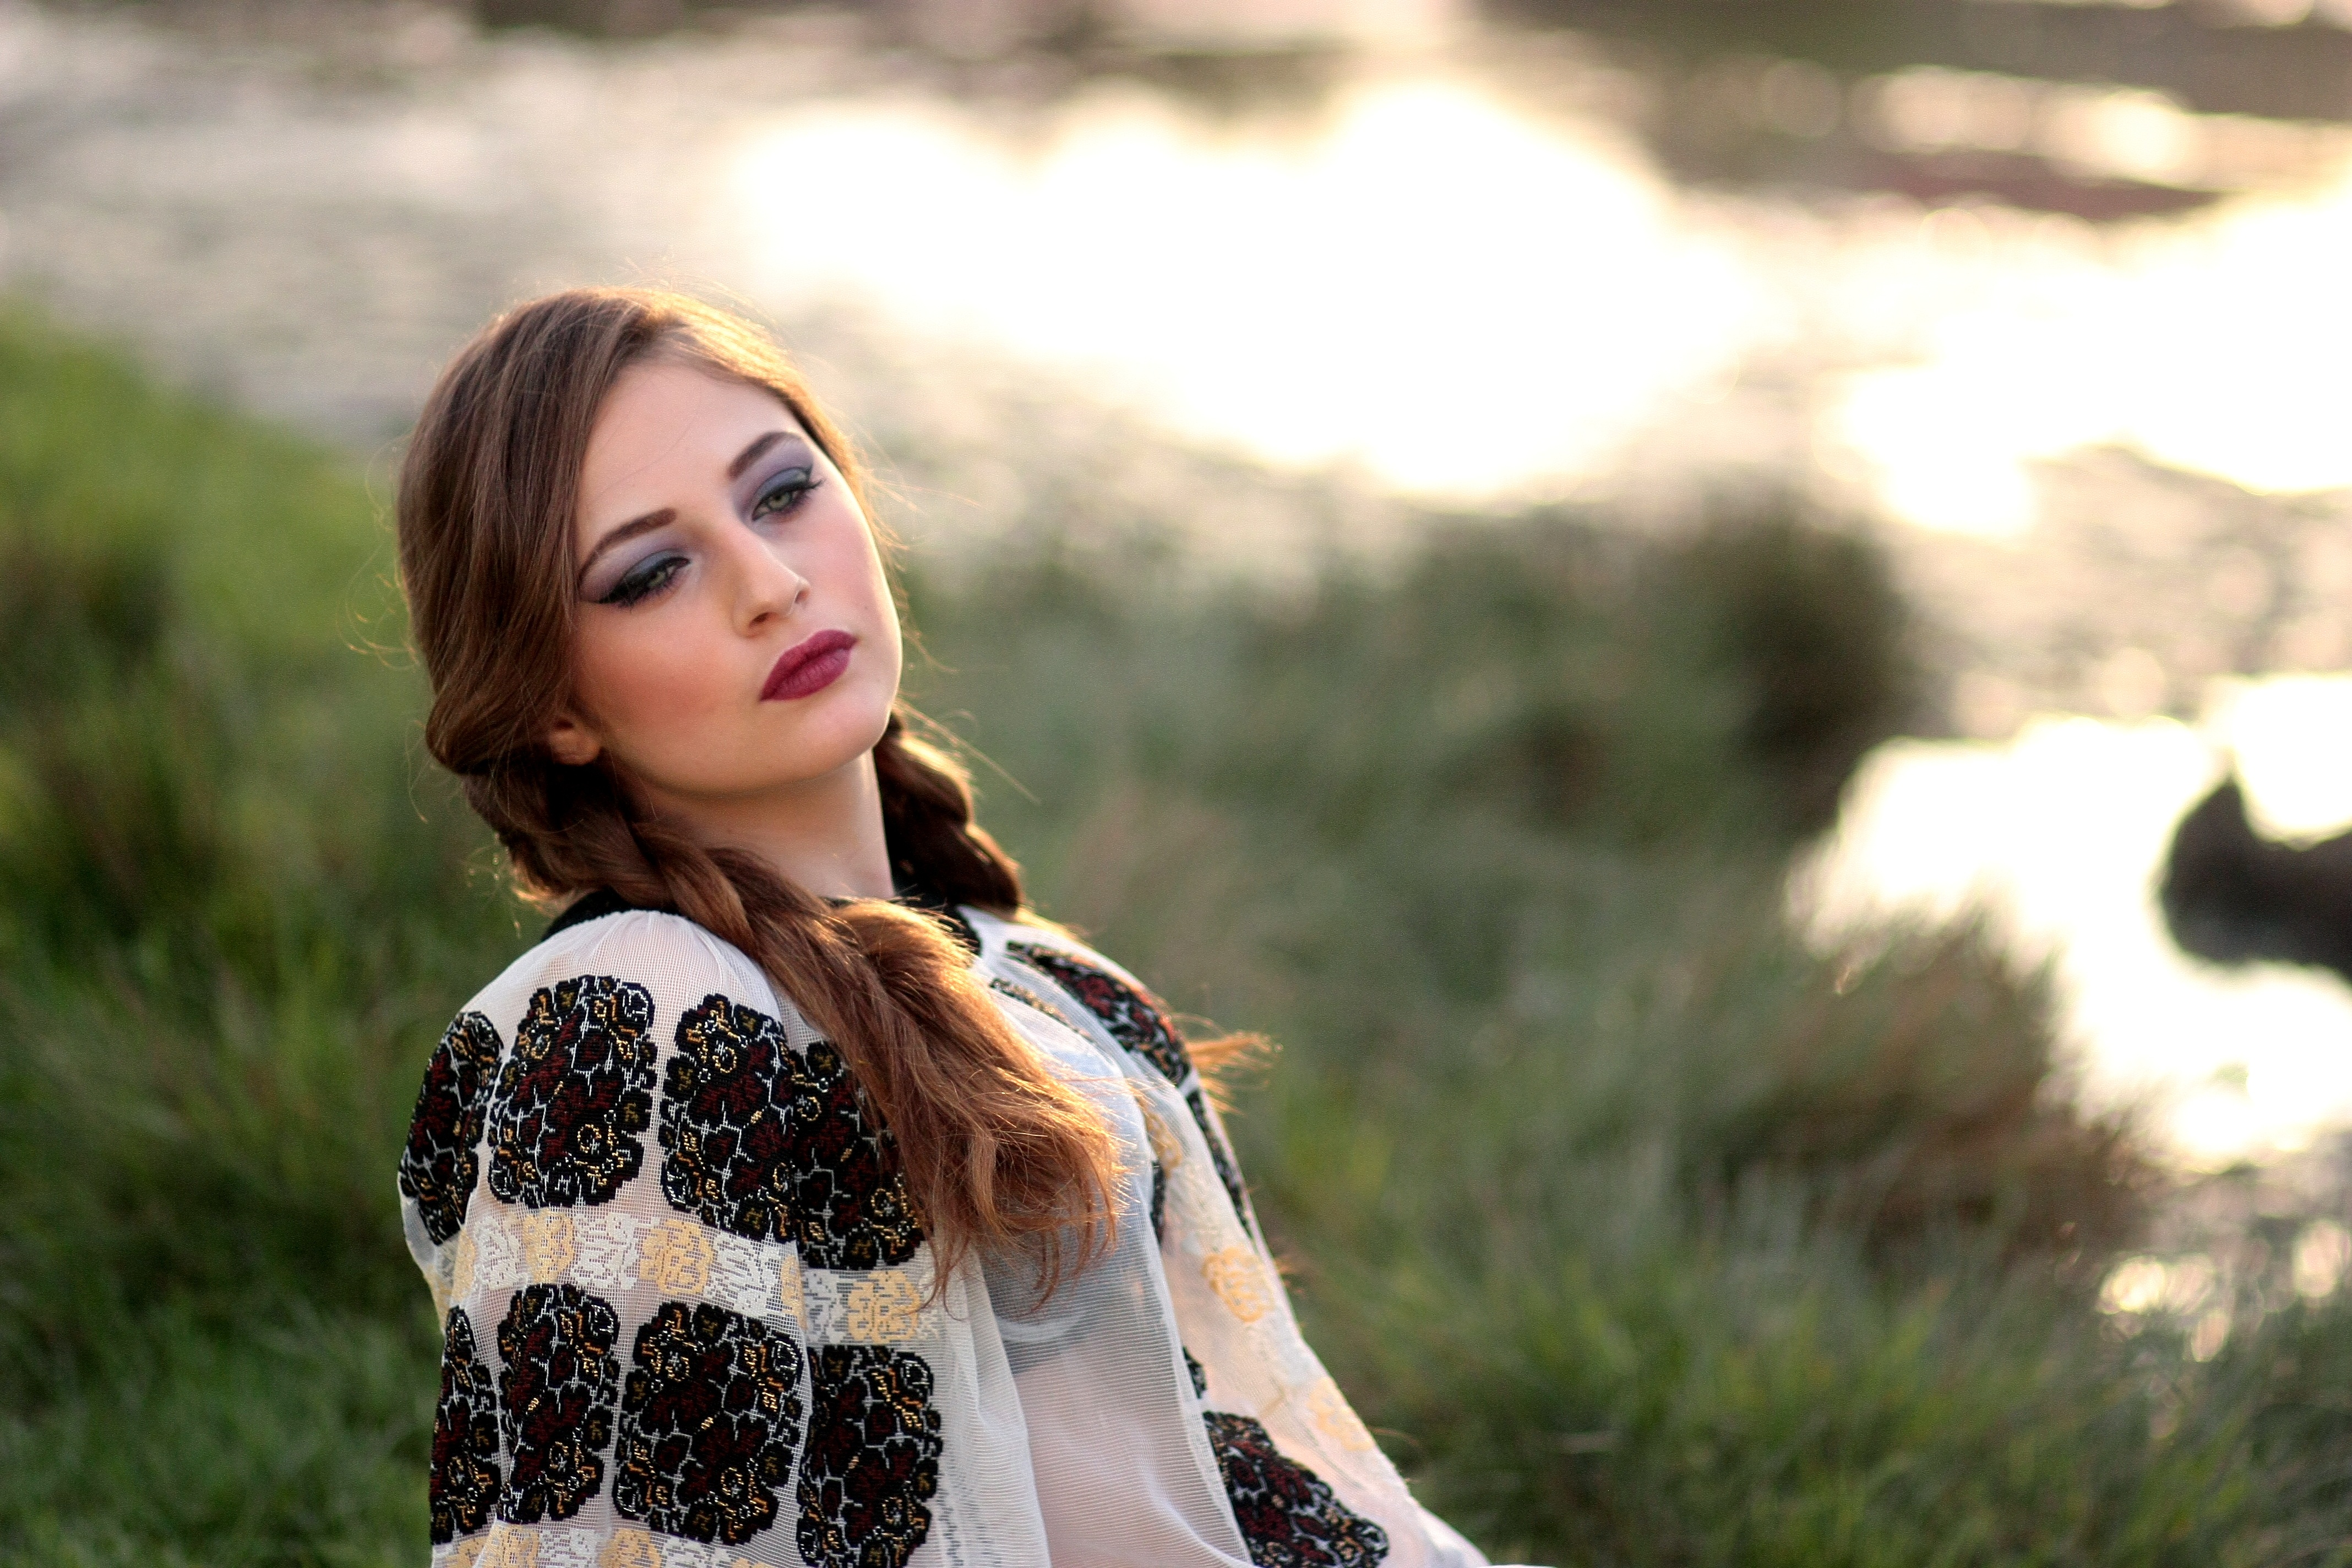
person, girl, woman, hair, photography, lake, rustic, portrait, model, spring, fashion, lady, hairstyle, long hair, dress, eye, photograph, beauty, traditional, photo shoot, portrait photography